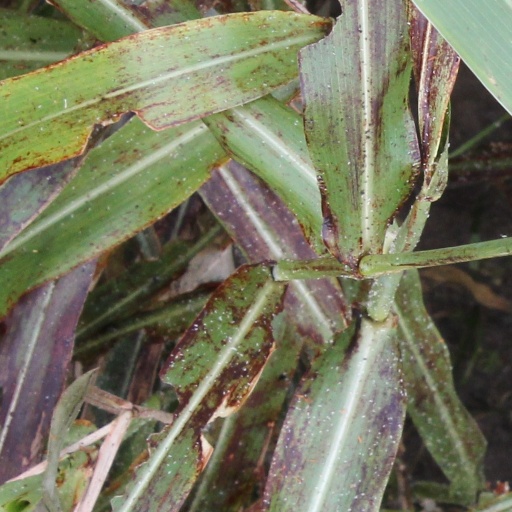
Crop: sorghum